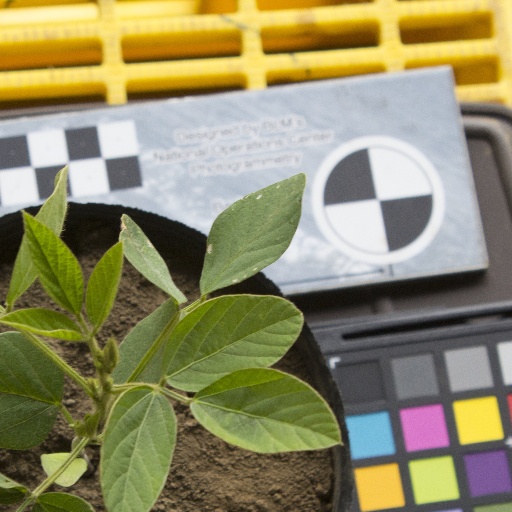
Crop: soybean